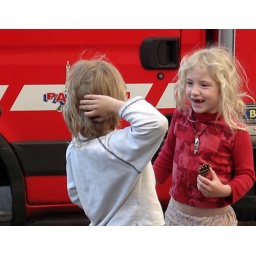
near the red truck